Caroline Harrison

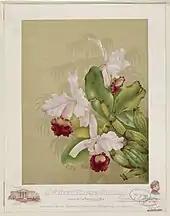
A painting of three orchid flowers

Benjamin and Caroline were often contrasted with one another, as Benjamin's serious personality was distinct from Caroline's friendly demeanor. After their marriage, they stayed at the Harrison family home in North Bend, Ohio until Benjamin was admitted to the bar 1854, at which point they moved to Indianapolis. The Harrisons struggled financially in the early years of their marriage; though the Harrison family had been well-to-do, their wealth had been diluted over generations. Caroline kept house while Benjamin worked as an attorney. While she was pregnant with her first child in 1854, Caroline stayed at her family home in Ohio. The Harrisons' lives were further complicated by a fire that destroyed their home in Indianapolis the same year.